Pelvic thrust

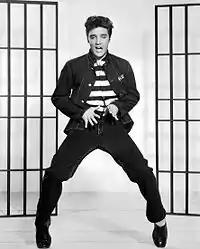
Elvis Presley performing "Jailhouse Rock"

The pelvic thrust is used during copulation by many species of mammals, including humans, or for other sexual activities (such as non-penetrative sex). In 2007, German scientists noted that female monkeys could increase the vigor and number of pelvic thrusts made by the male by shouting during intercourse. In whitetail deer, copulation consists of a single pelvic thrust.